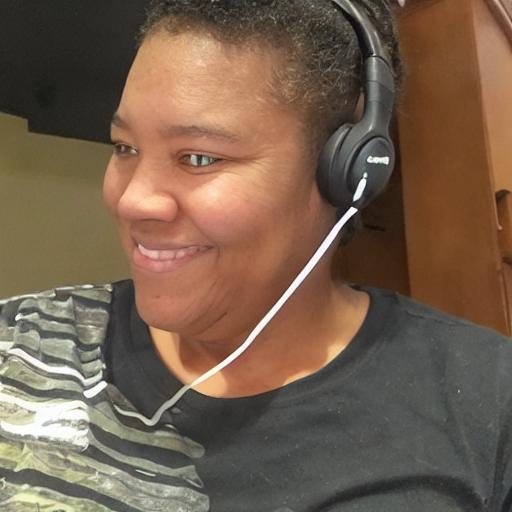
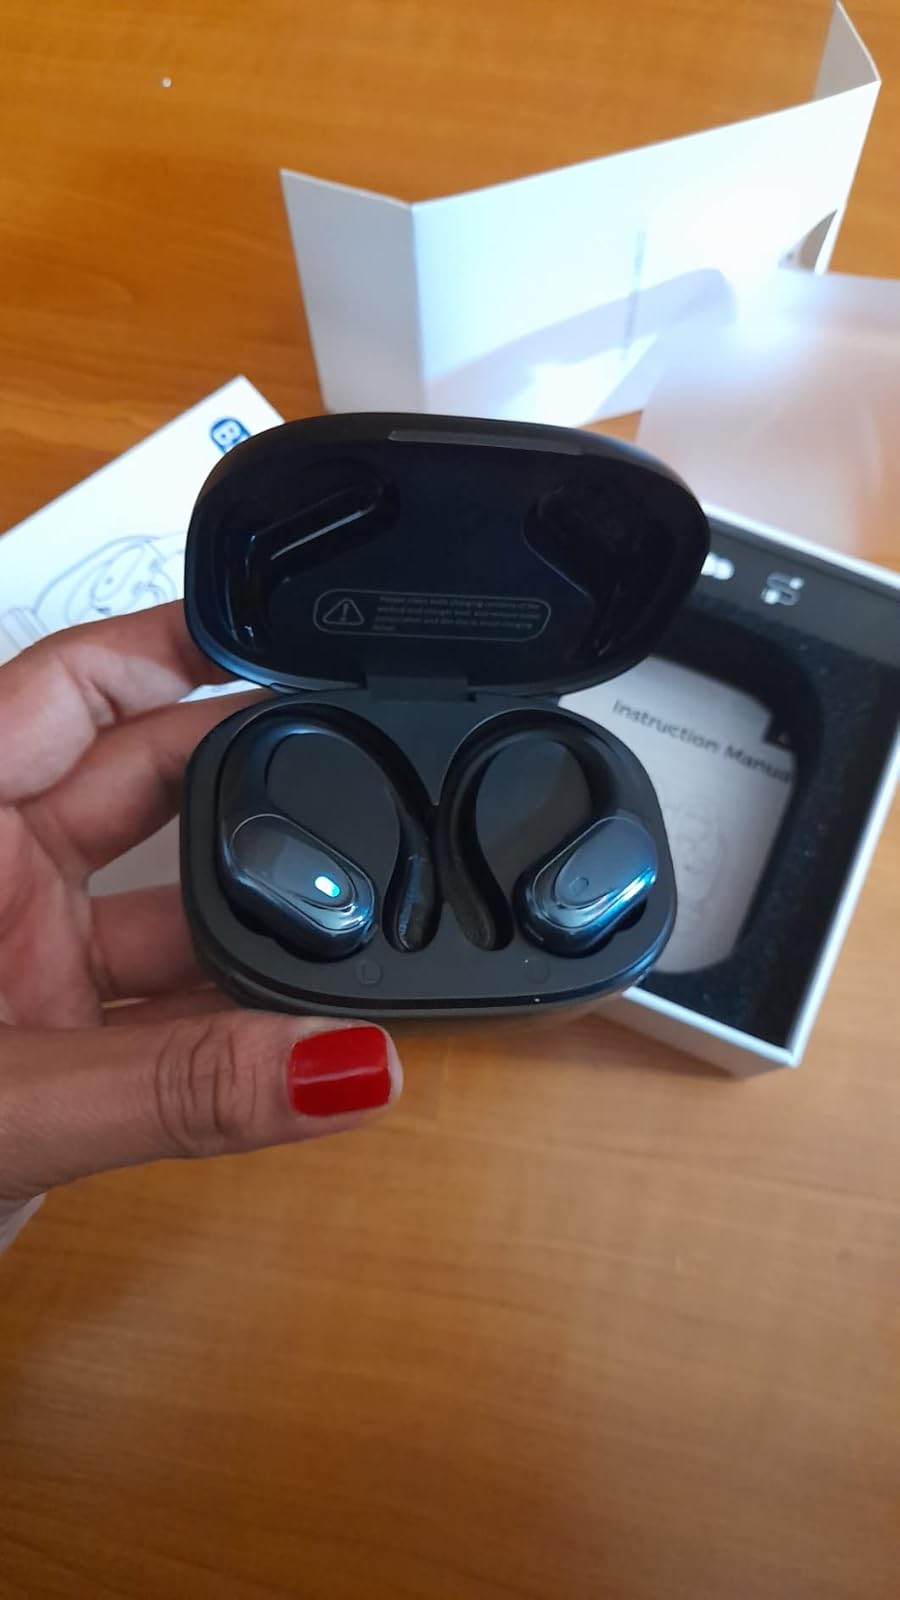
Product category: earbuds
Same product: no